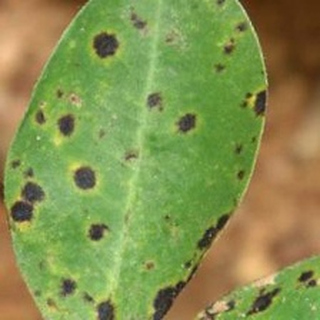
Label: groundnut_late_leaf_spot